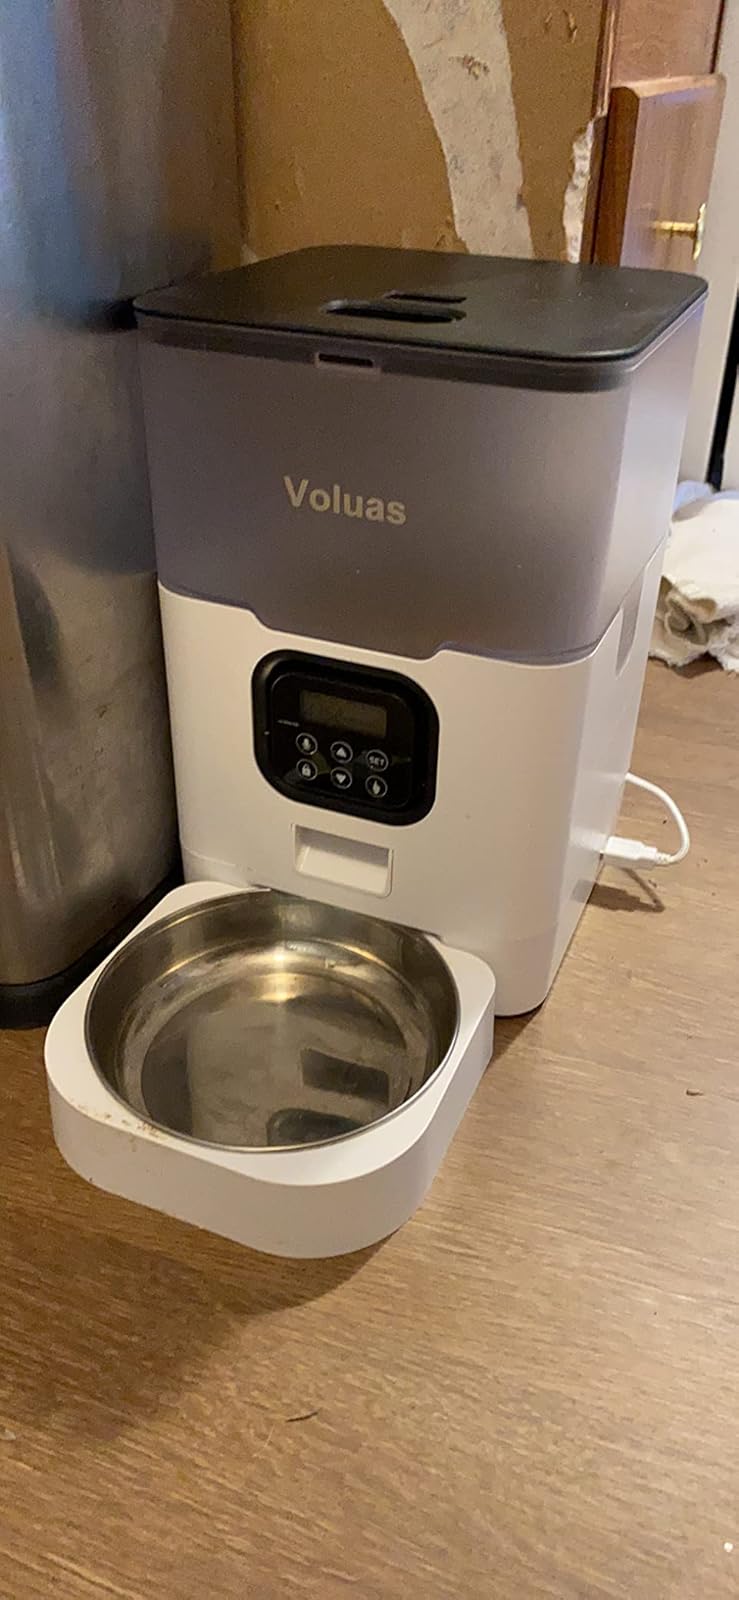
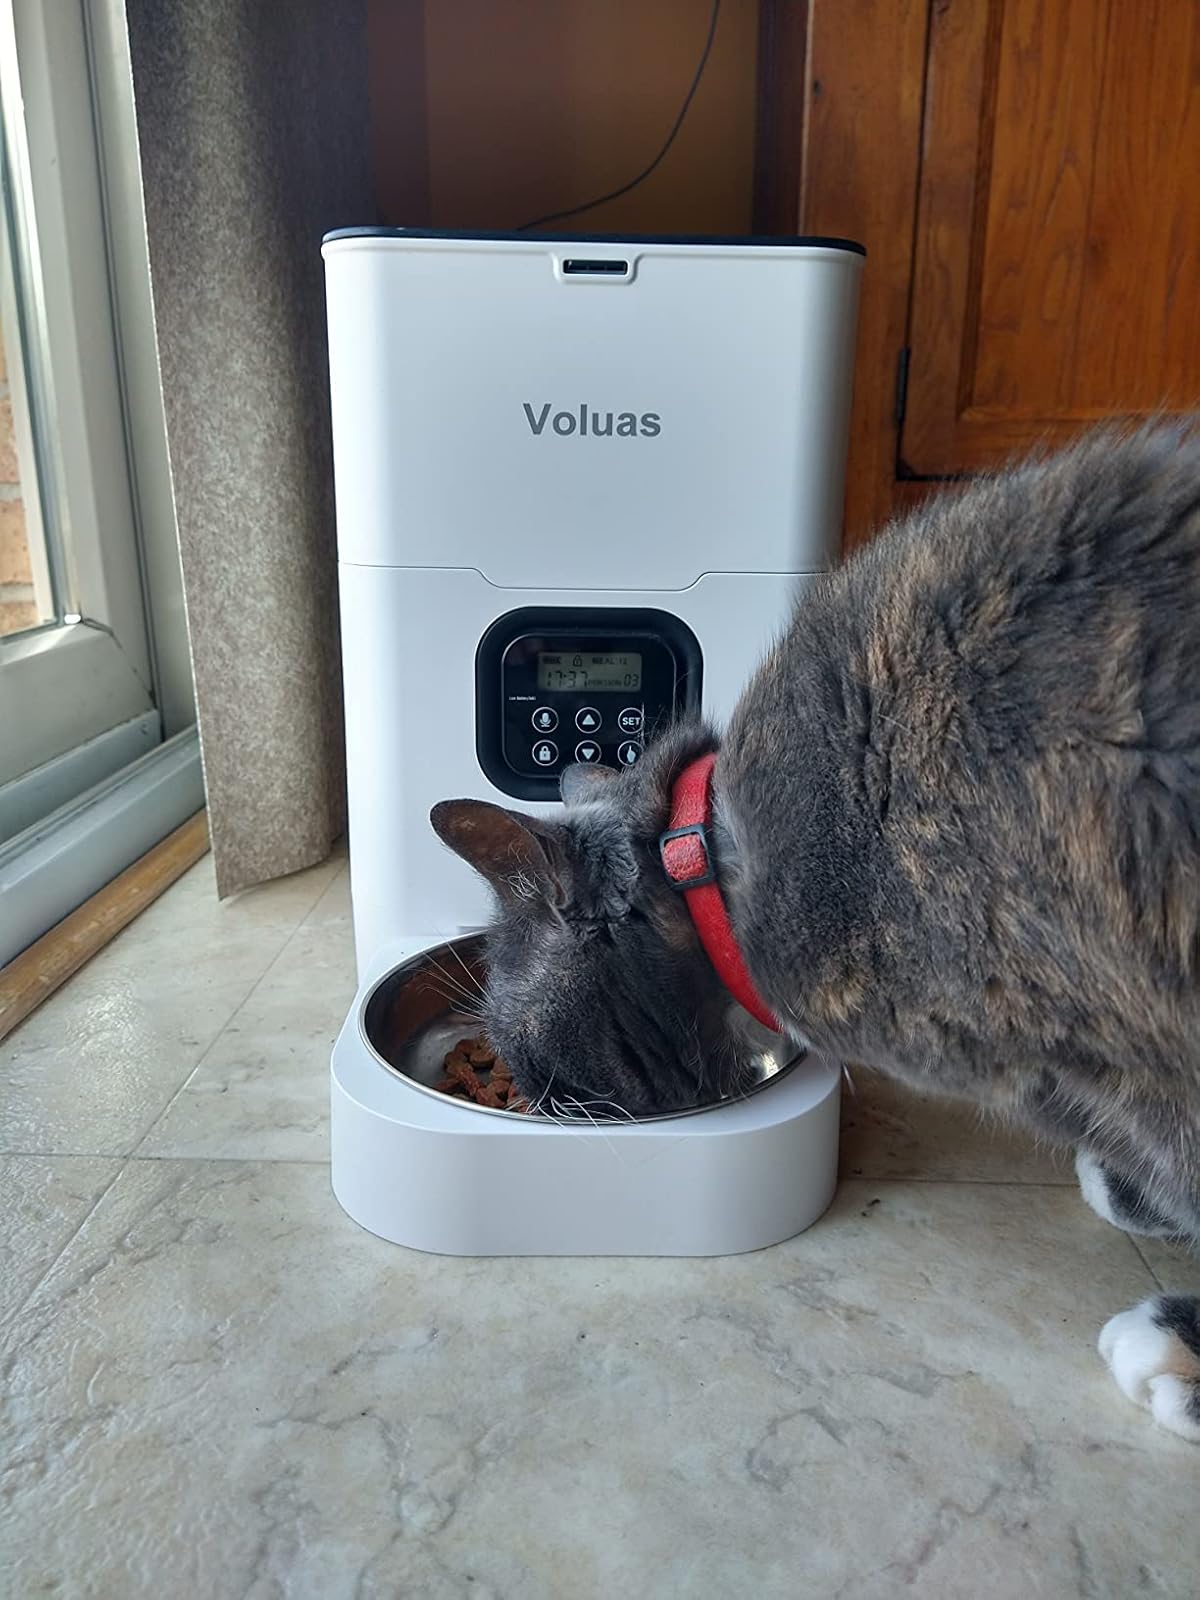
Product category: items_feeder
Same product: no